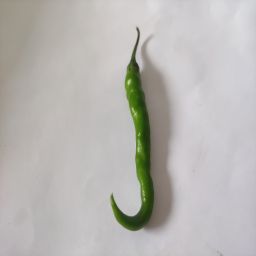
Crop: Chile Pepper
Quality: Unripe